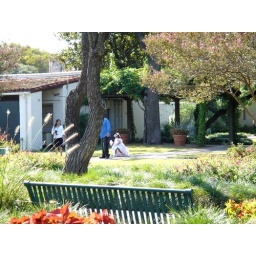
Little girl in a white dress :)